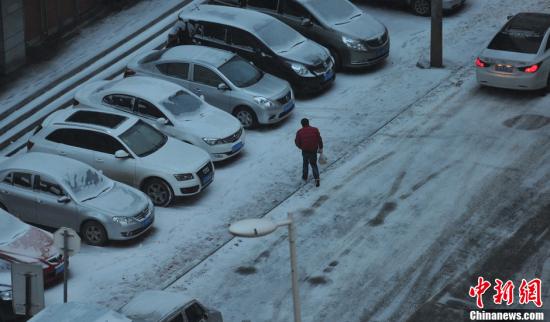
Weather: snow or frosty